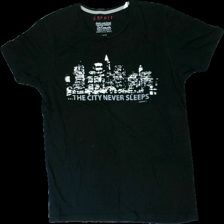
View: front
Type: T-shirt
Category: Unisex
Brand: Esprit
Colors: Black, White
Material: 100% cotton
Pattern: Logo print
Cut: Regular, C-collar
Size: L
Season: All
Stains: Minor
Damage: Stains
Damage location: middle center
Price range: 50-100
Recommended usage: Export
Description: Black t-shirt with white print
Comment: Washed out